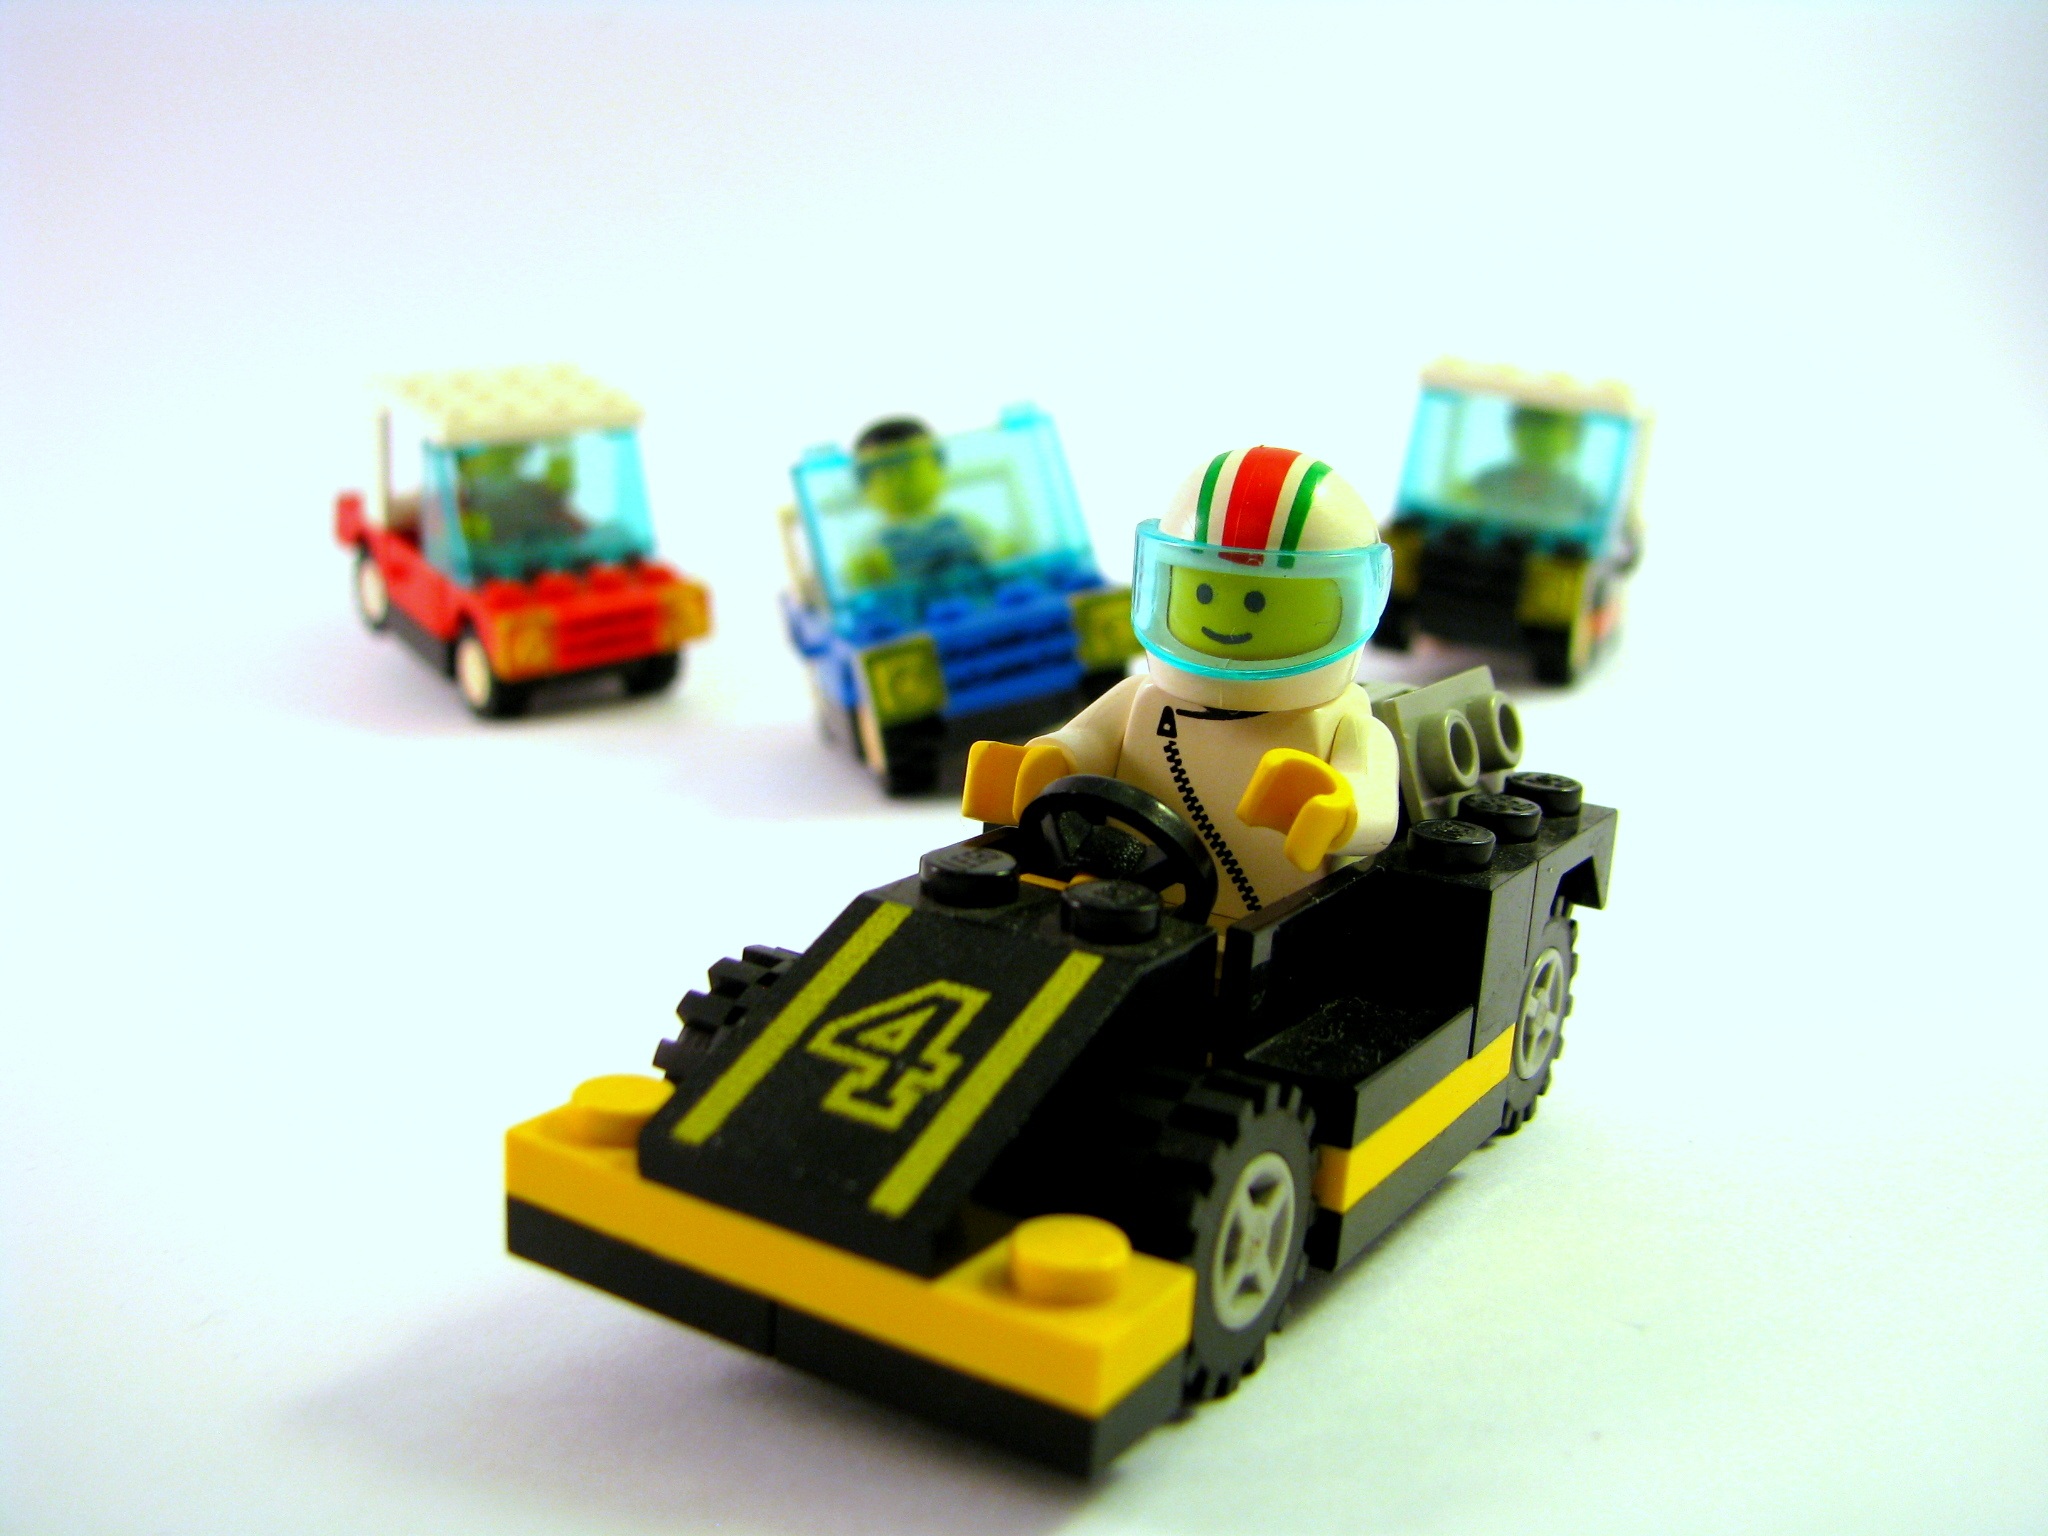
car, game, vehicle, yellow, toy, miniature, competition, lego, model car, scale model